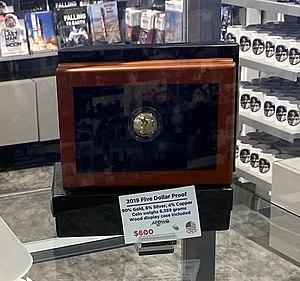
La série de pièces commémoratives du 50ᵉ anniversaire d'Apollo 11 est émise par la Monnaie des États-Unis en 2019 pour commémorer le 50ᵉ anniversaire de l'alunissage habité d'Apollo 11, par Neil Armstrong et Buzz Aldrin. Composée d'un half eagle en or, de deux pièces d'un dollar en argent de tailles différentes et d'une pièce d'un demi-dollar plaqué de cuivre et de nickel, la série est d'une qualité de belle épreuve, tous les dollars en argent, sauf le plus gros, étant également émis en brillant universel. Les pièces en or sont frappées à la Monnaie de West Point, l'argent à celle de Philadelphie et les demi-dollars en métal non précieux aux Monnaies de Denver et de San Francisco.